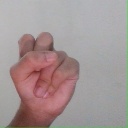
अक्षर: स